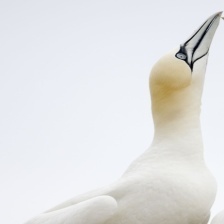
Species: NORTHERN GANNET
Scientific name: MORUS BASSANUS